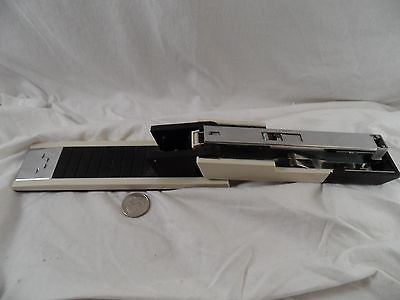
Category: stapler